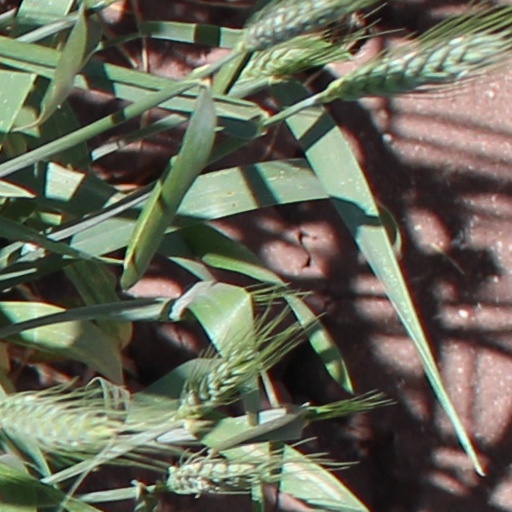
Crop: wheat